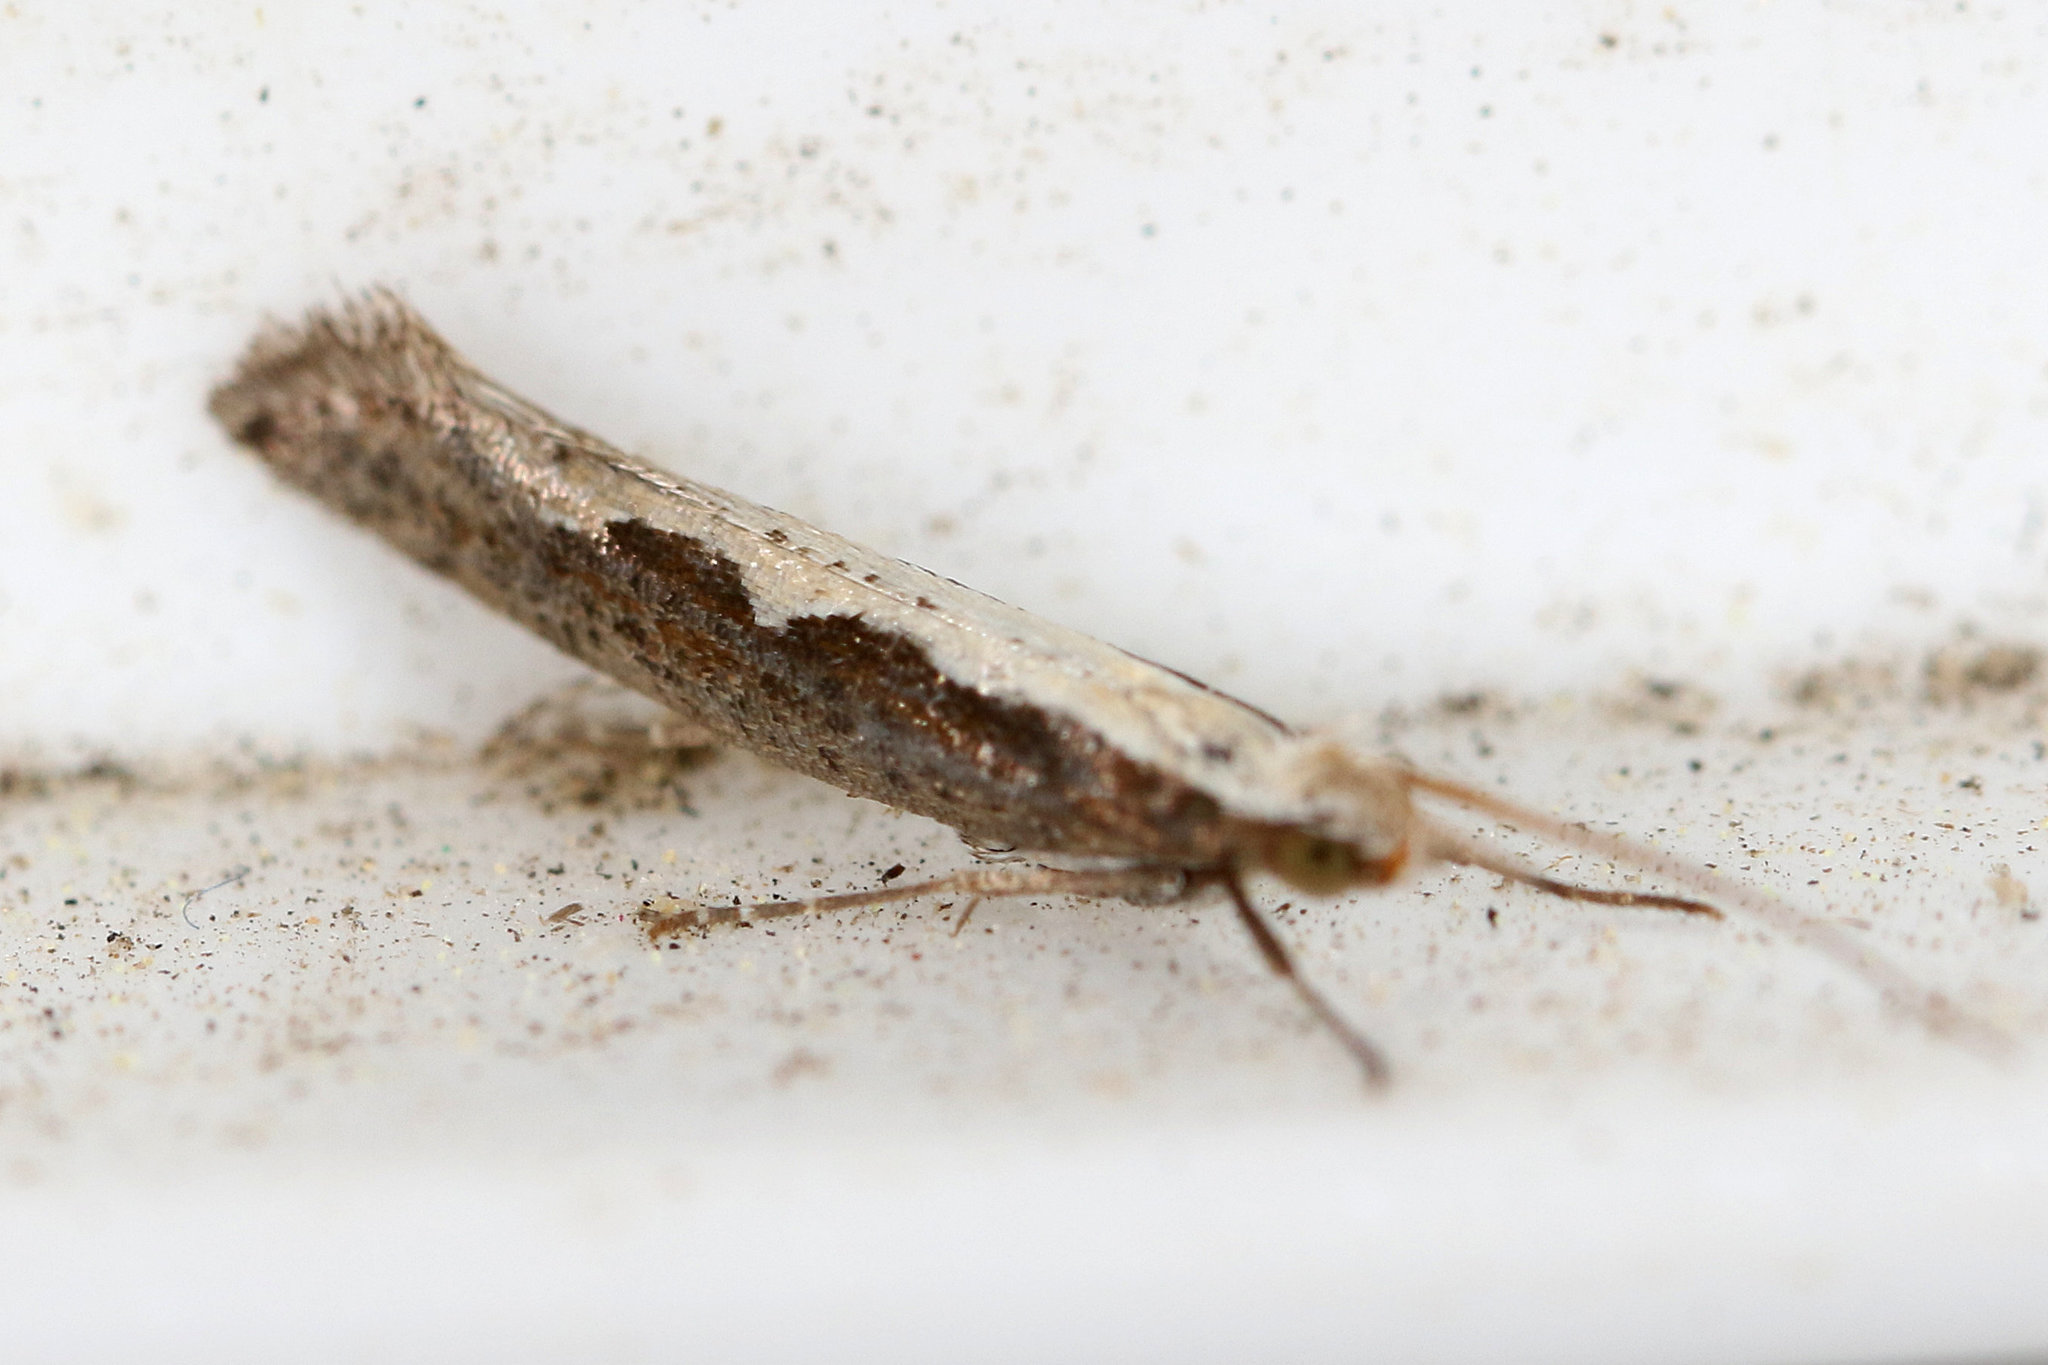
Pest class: diamondback_moth